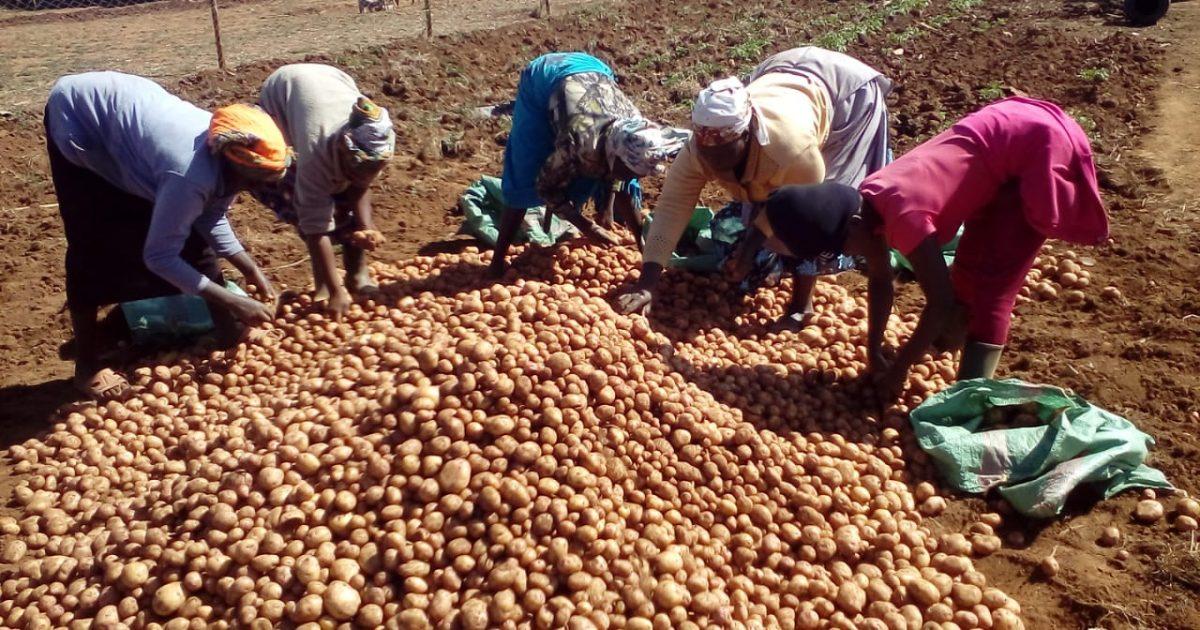
Mazao ya biashara yaliyovunwa shambani na wakulima wa mazao hayo, na kuhifadhiwa katika eneo maalumu, huku yakiwekwa katika magunia kwa ajili ya kusafirishwa kupelekwa kwenye masoko mbalimbali, ili kuuza mazao hayo kwa bei ya jumla na rejareja.